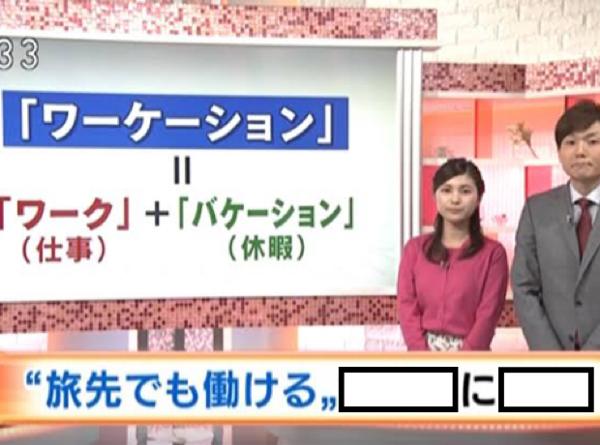
回答: まさ/ブラック